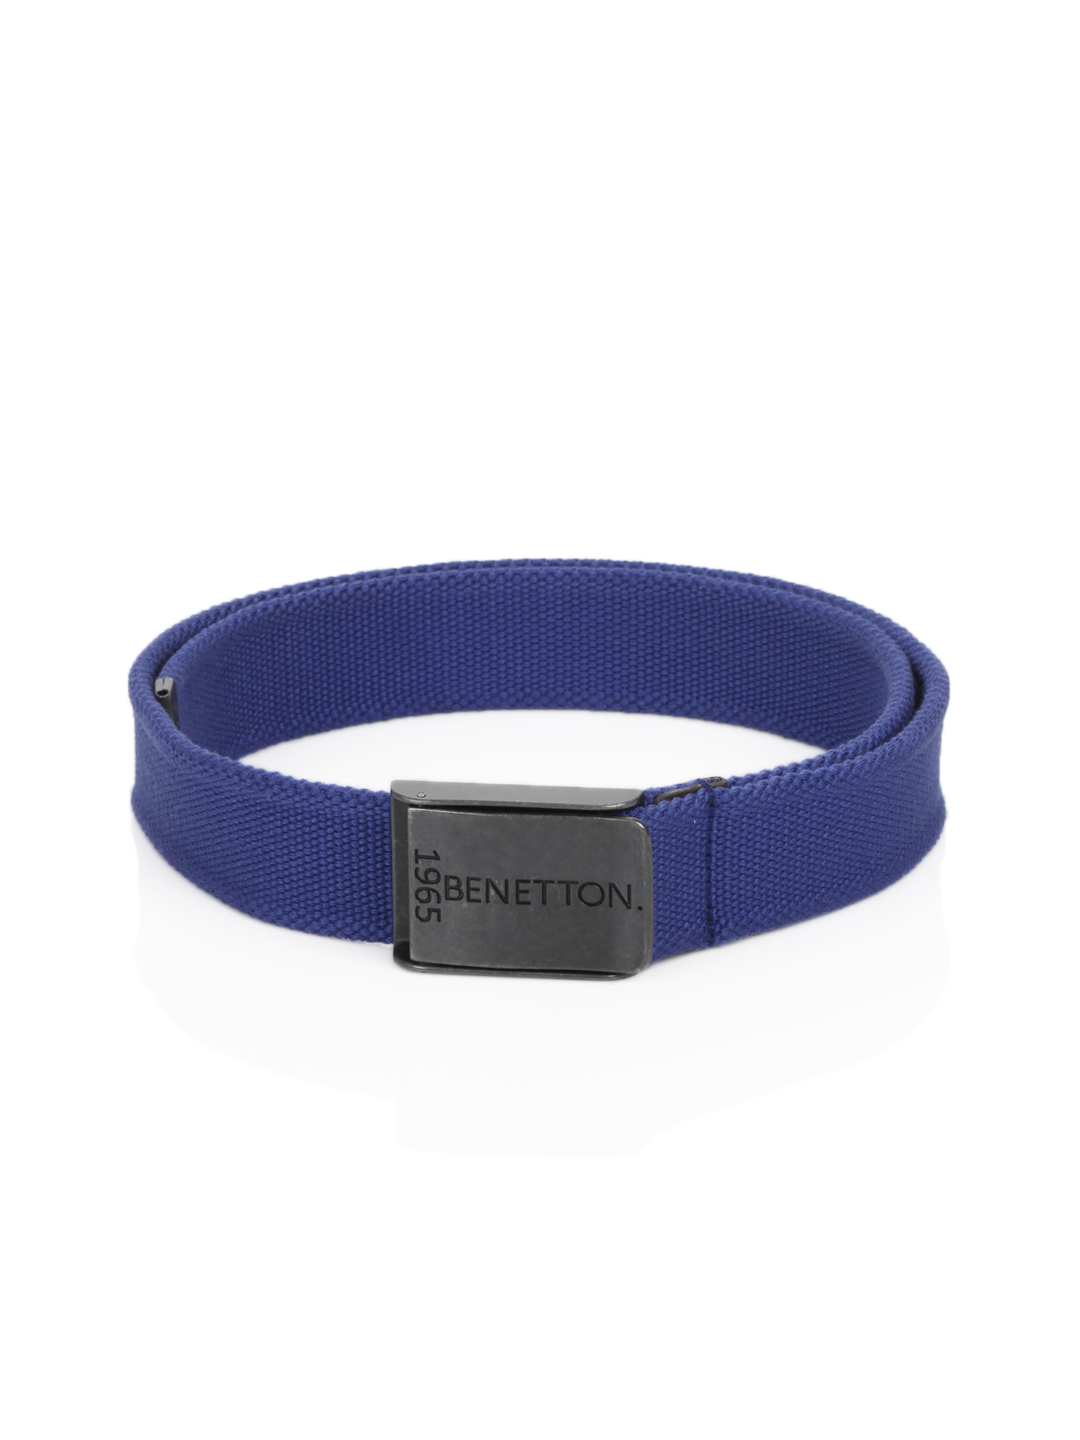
United Colors of Benetton Men Blue Polyester Belts
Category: Accessories / Belts / Belts
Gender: Men
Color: Blue
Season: Summer 2012
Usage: Casual